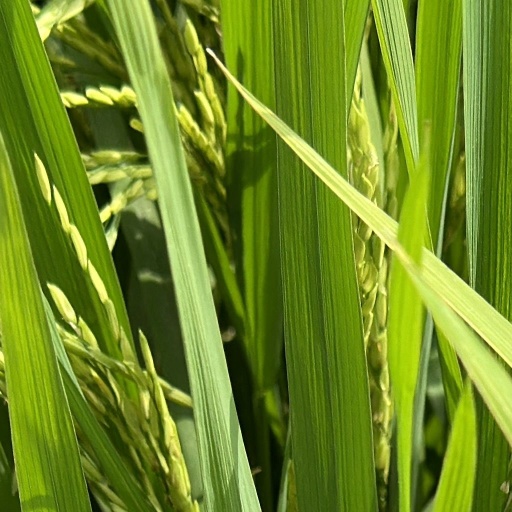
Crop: rice